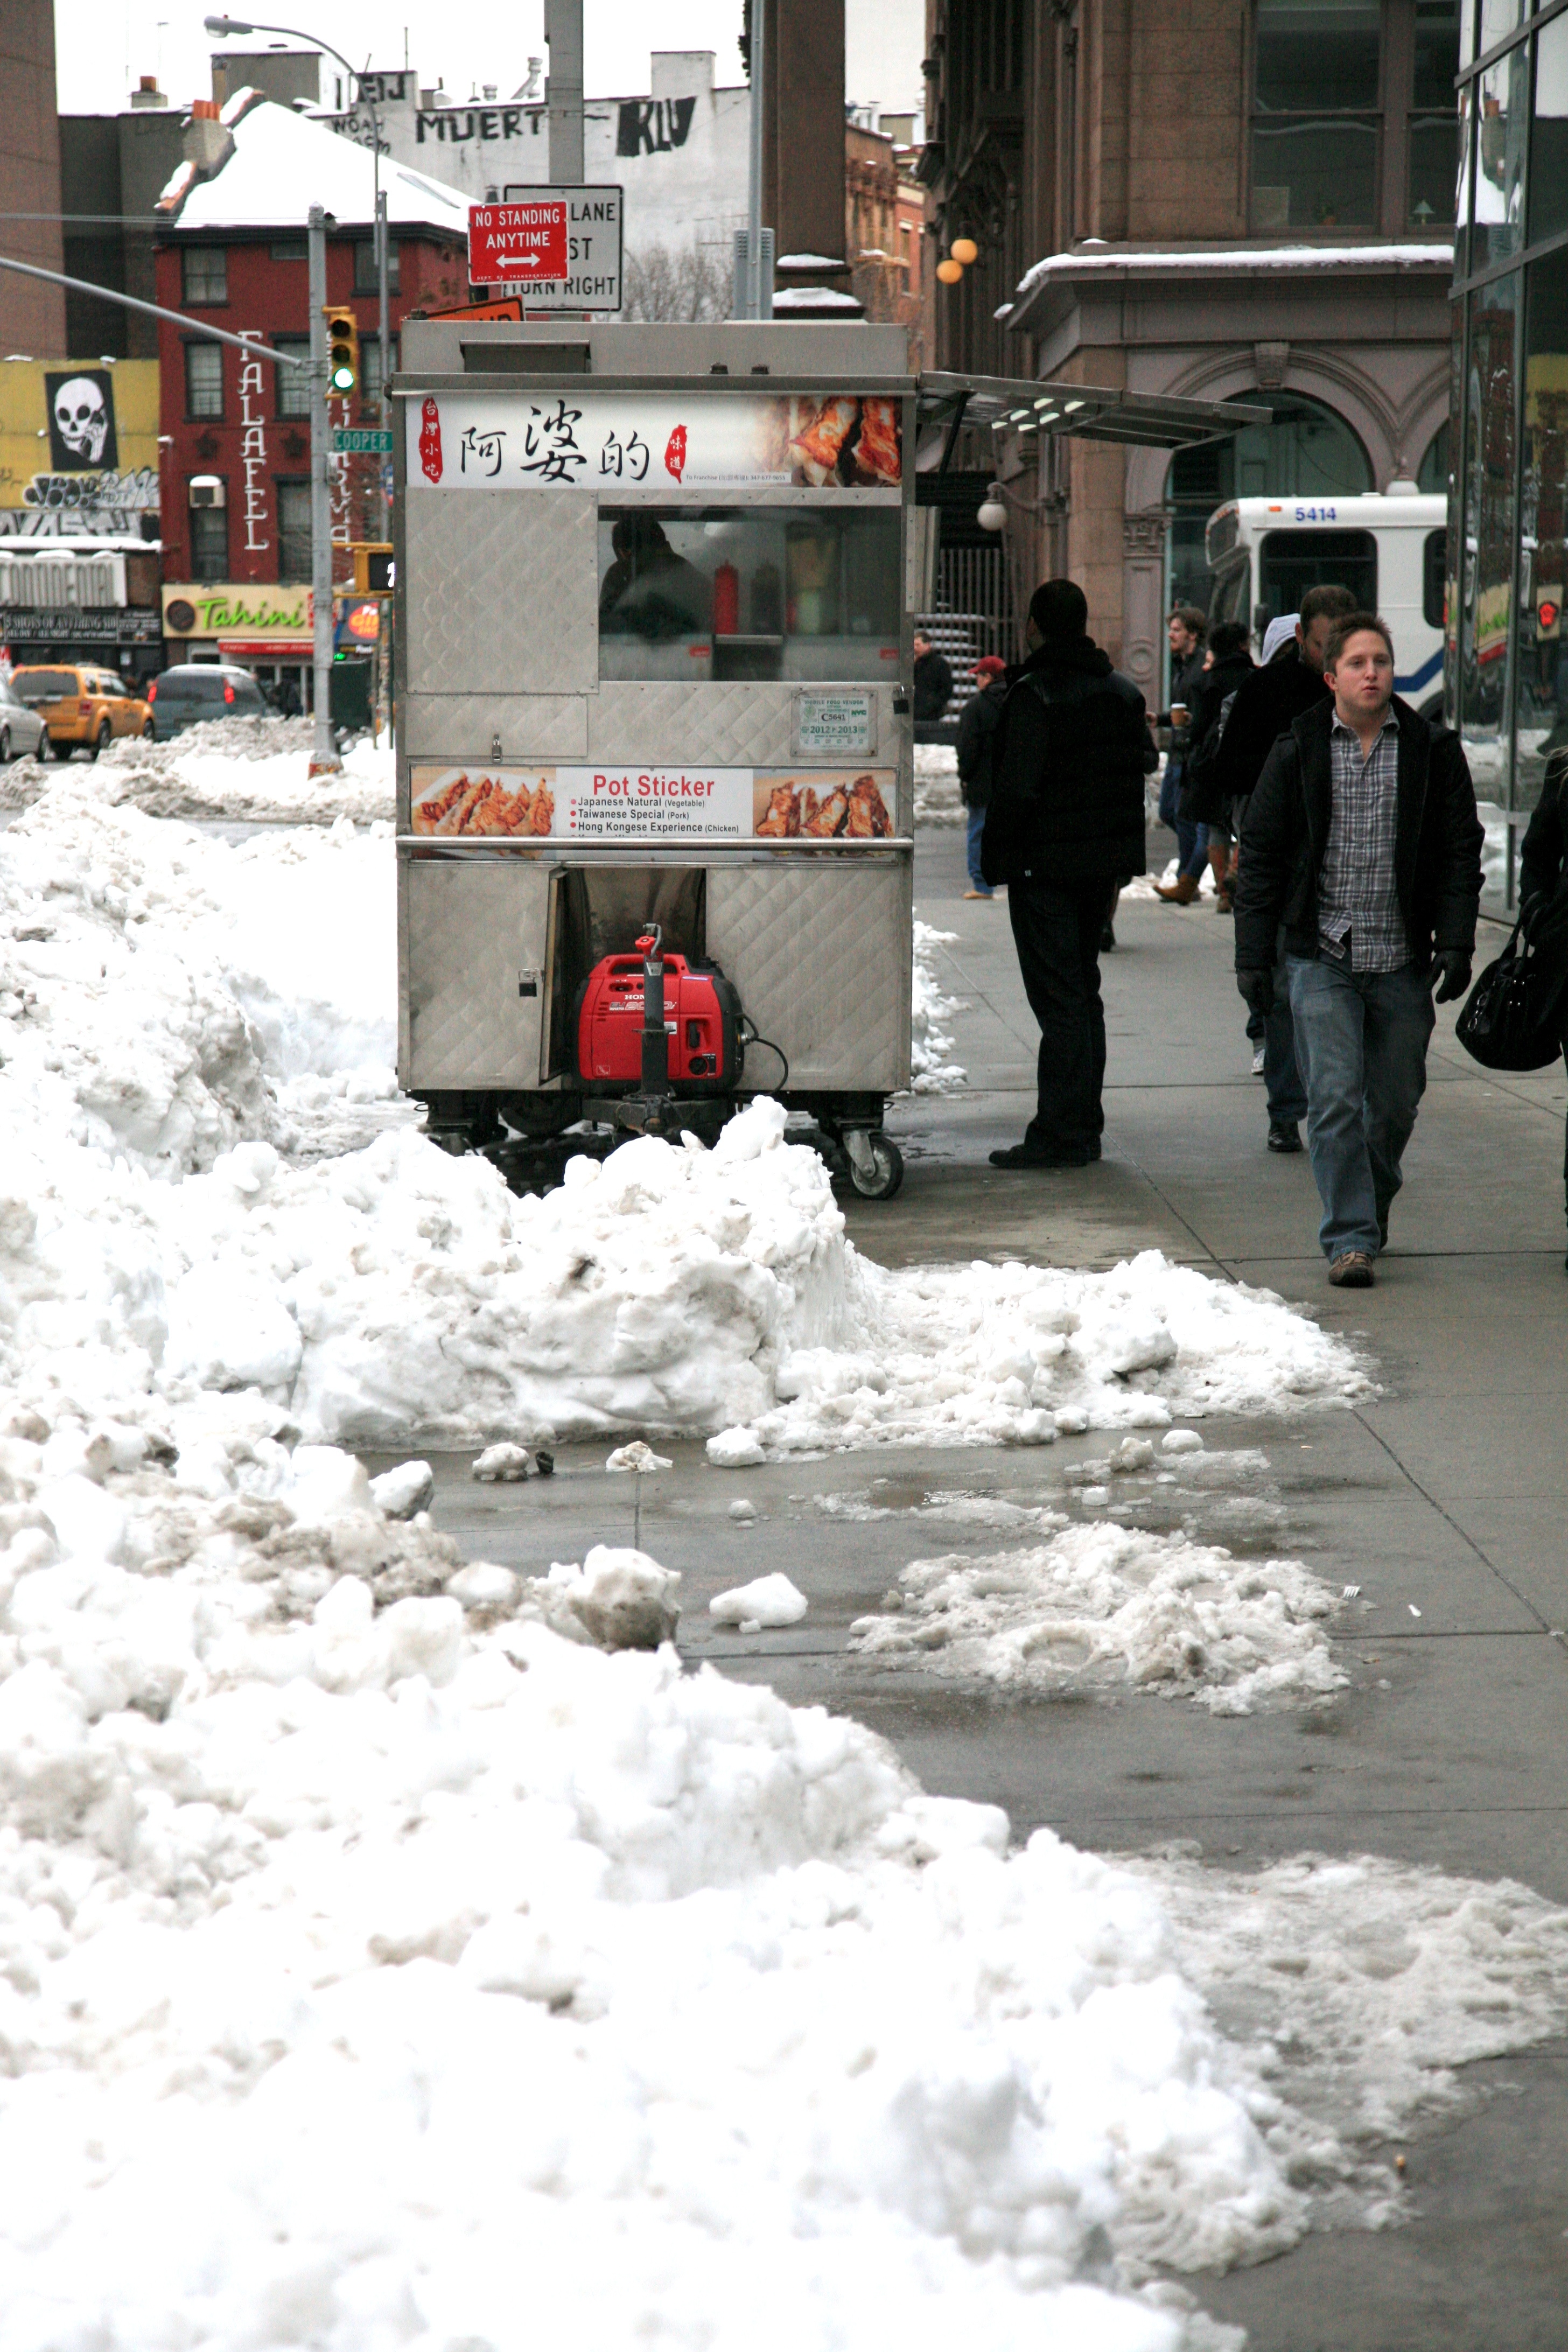
snow, winter, manhattan, nyc, weather, newyork, newyorkcity, ny, blizzard, eastvillage, winter storm